French presidential inauguration

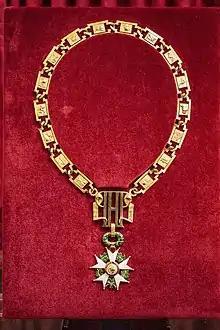
Grand Collar of the Legion of Honor

The president-elect then returns for the inauguration ceremony itself (which has always been held at the ballroom of the Élysée Palace under the Fifth Republic; it used to be held in the Salon des Ambassadeurs), accompanied by the Prime Minister and the presidents of both chambers of the French Parliament, while the chamber orchestra of the Republican Guard plays a solemn march chosen by the newly elected president. The actual inauguration takes place when the president of Constitutional Council announces the official results of the presidential election. It is this announcement that officially transfers powers to the new President and marks the precise commencement of the new presidential mandate.